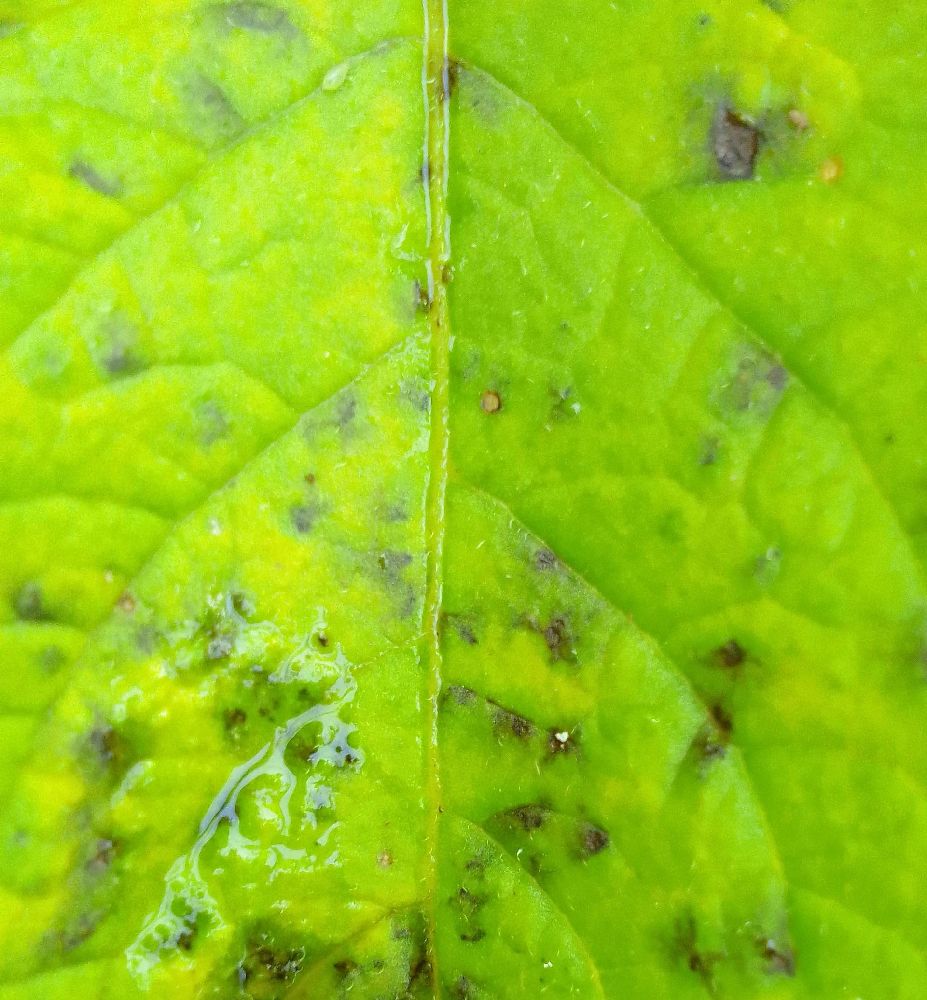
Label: Early blight